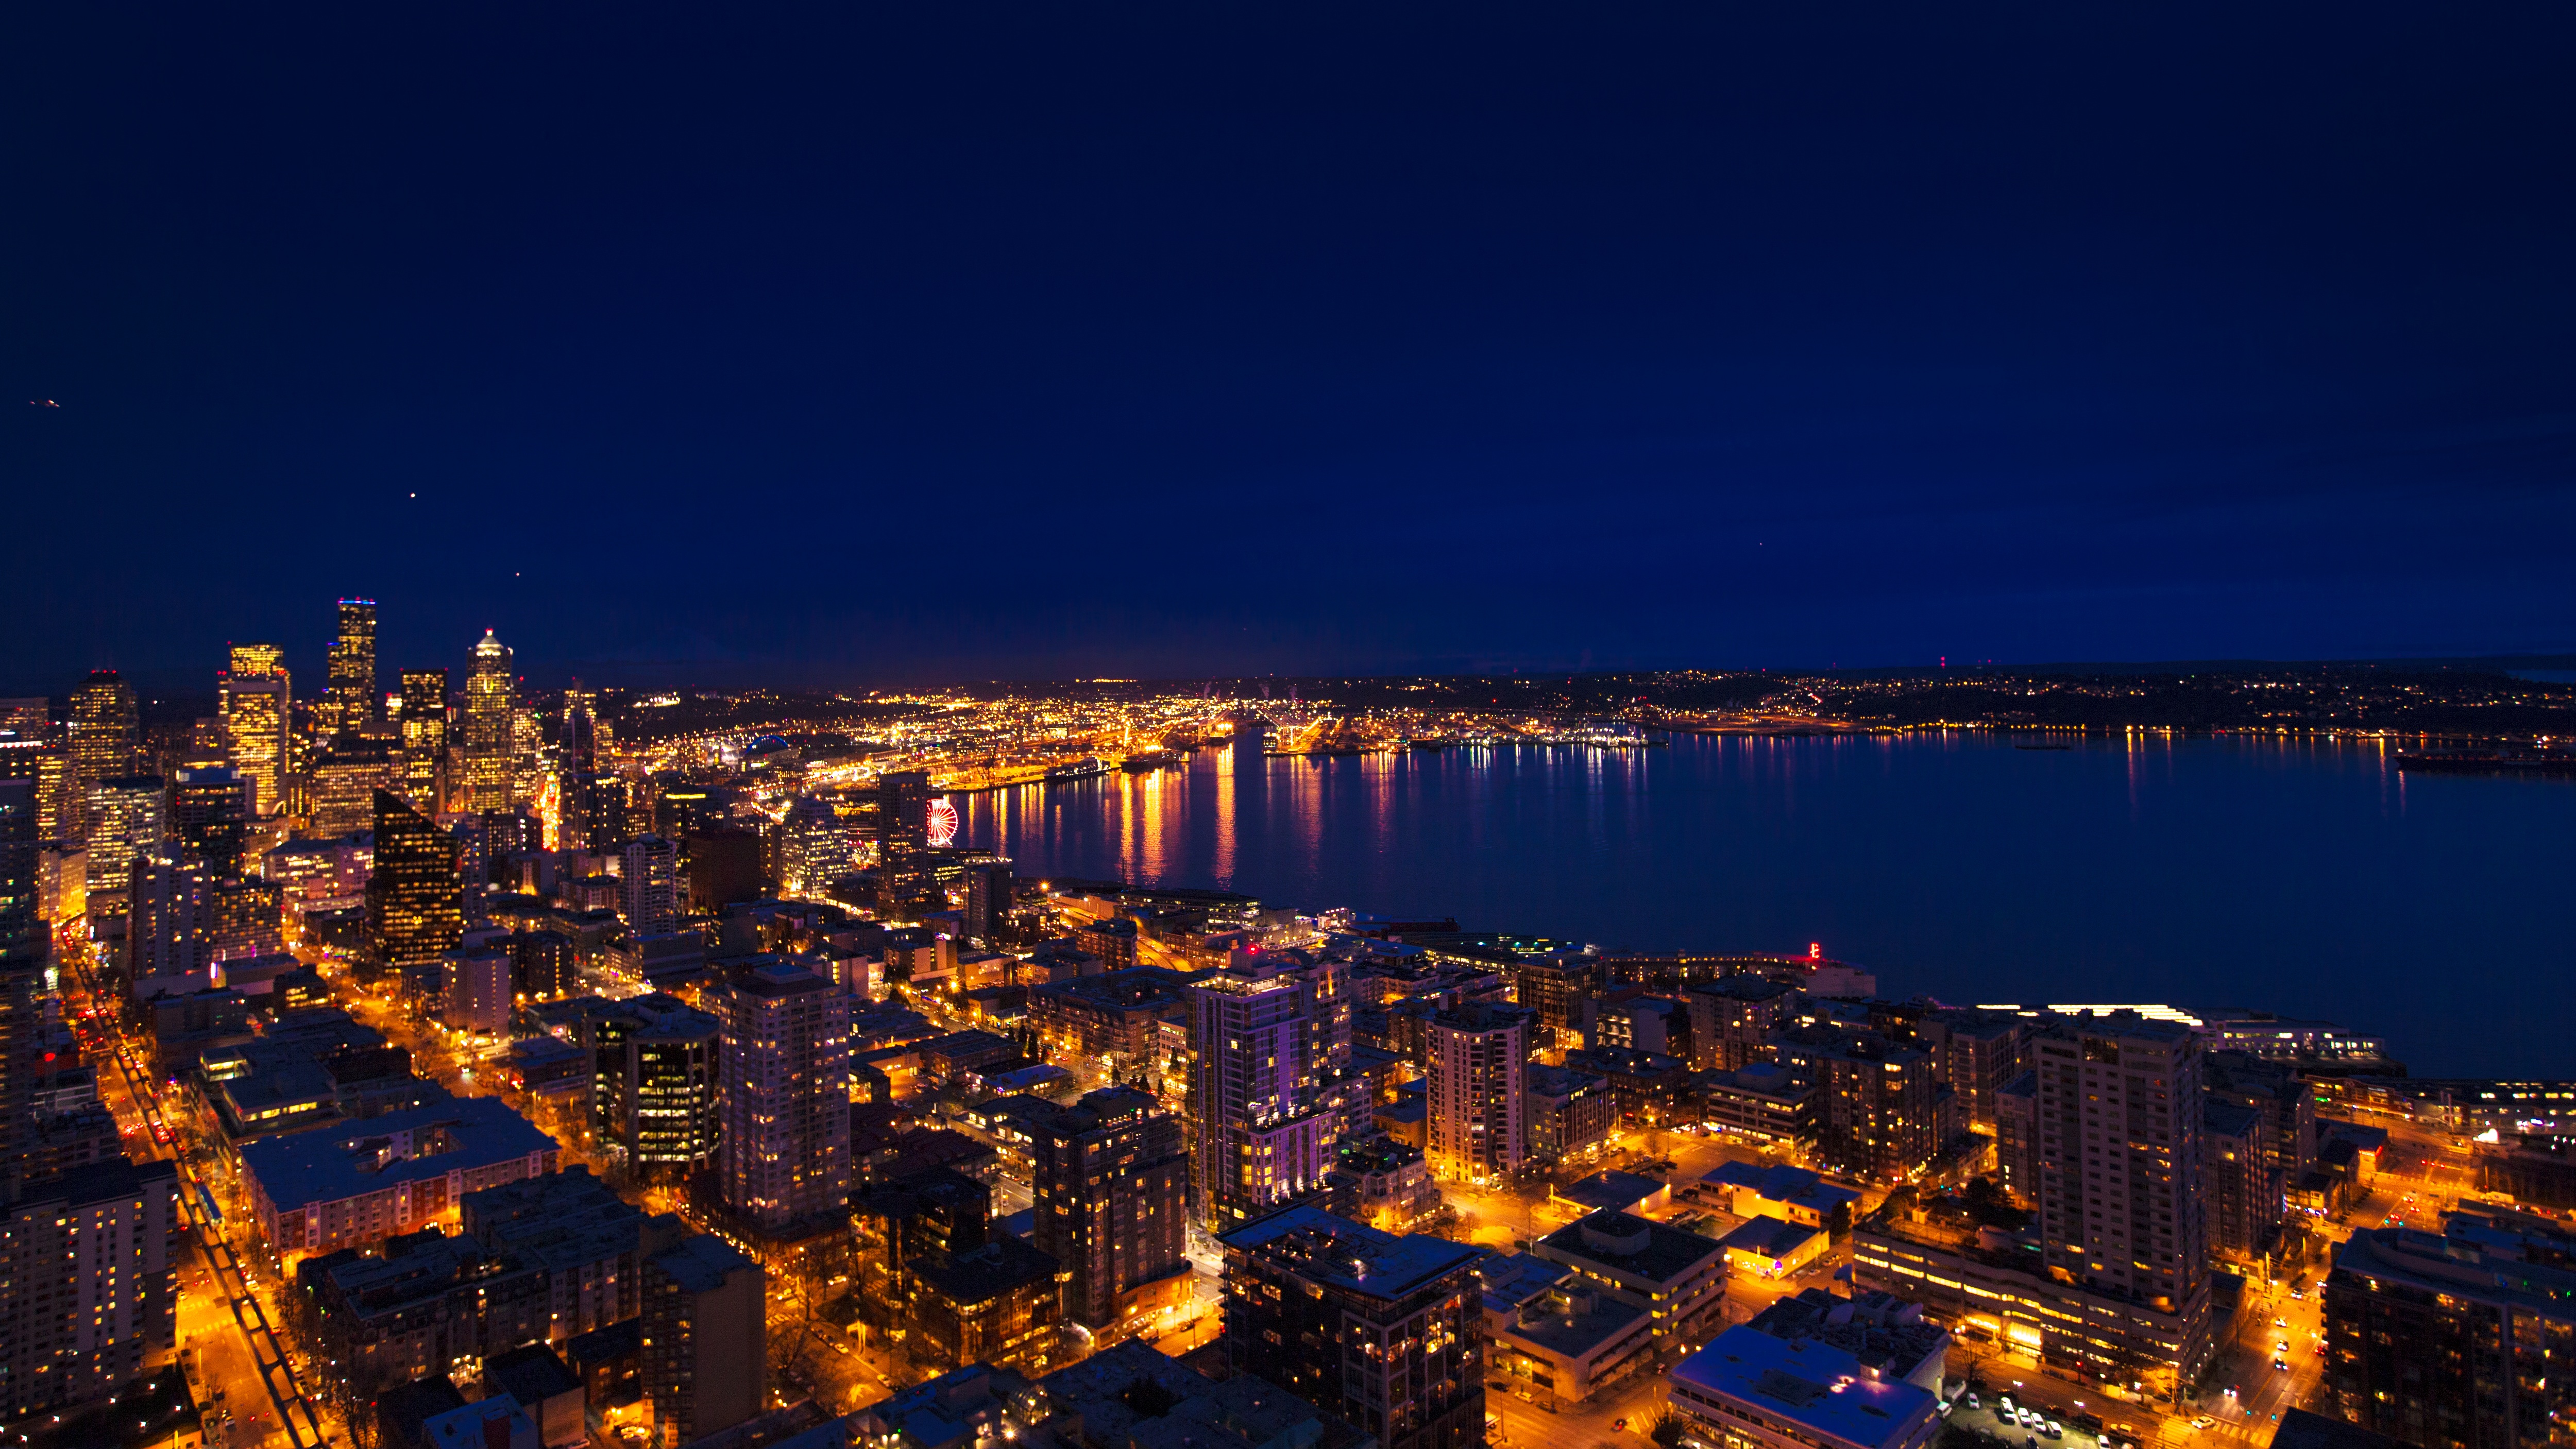
horizon, skyline, night, city, skyscraper, cityscape, panorama, downtown, dusk, evening, metropolis, aerial photography, human settlement, metropolitan area